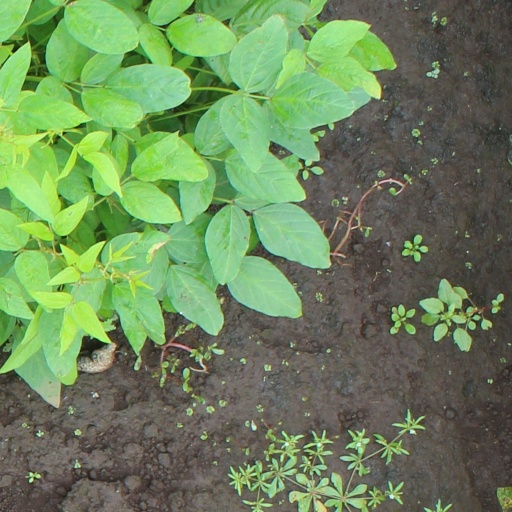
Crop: soybean